Geraldo Brindeiro

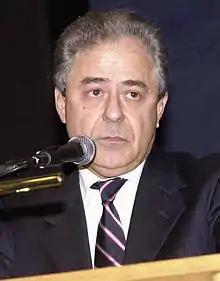

Brindeiro joined the national Public Prosecutor's Office in 1975. On June 28, 1995, President Fernando Henrique Cardoso appointed him as Prosecutor General of the Republic, the head of the Brazilian Federal Prosecution Office. He was reappointed for three additional terms until his retirement from the office on June 28, 2003, at the end of fourth term.